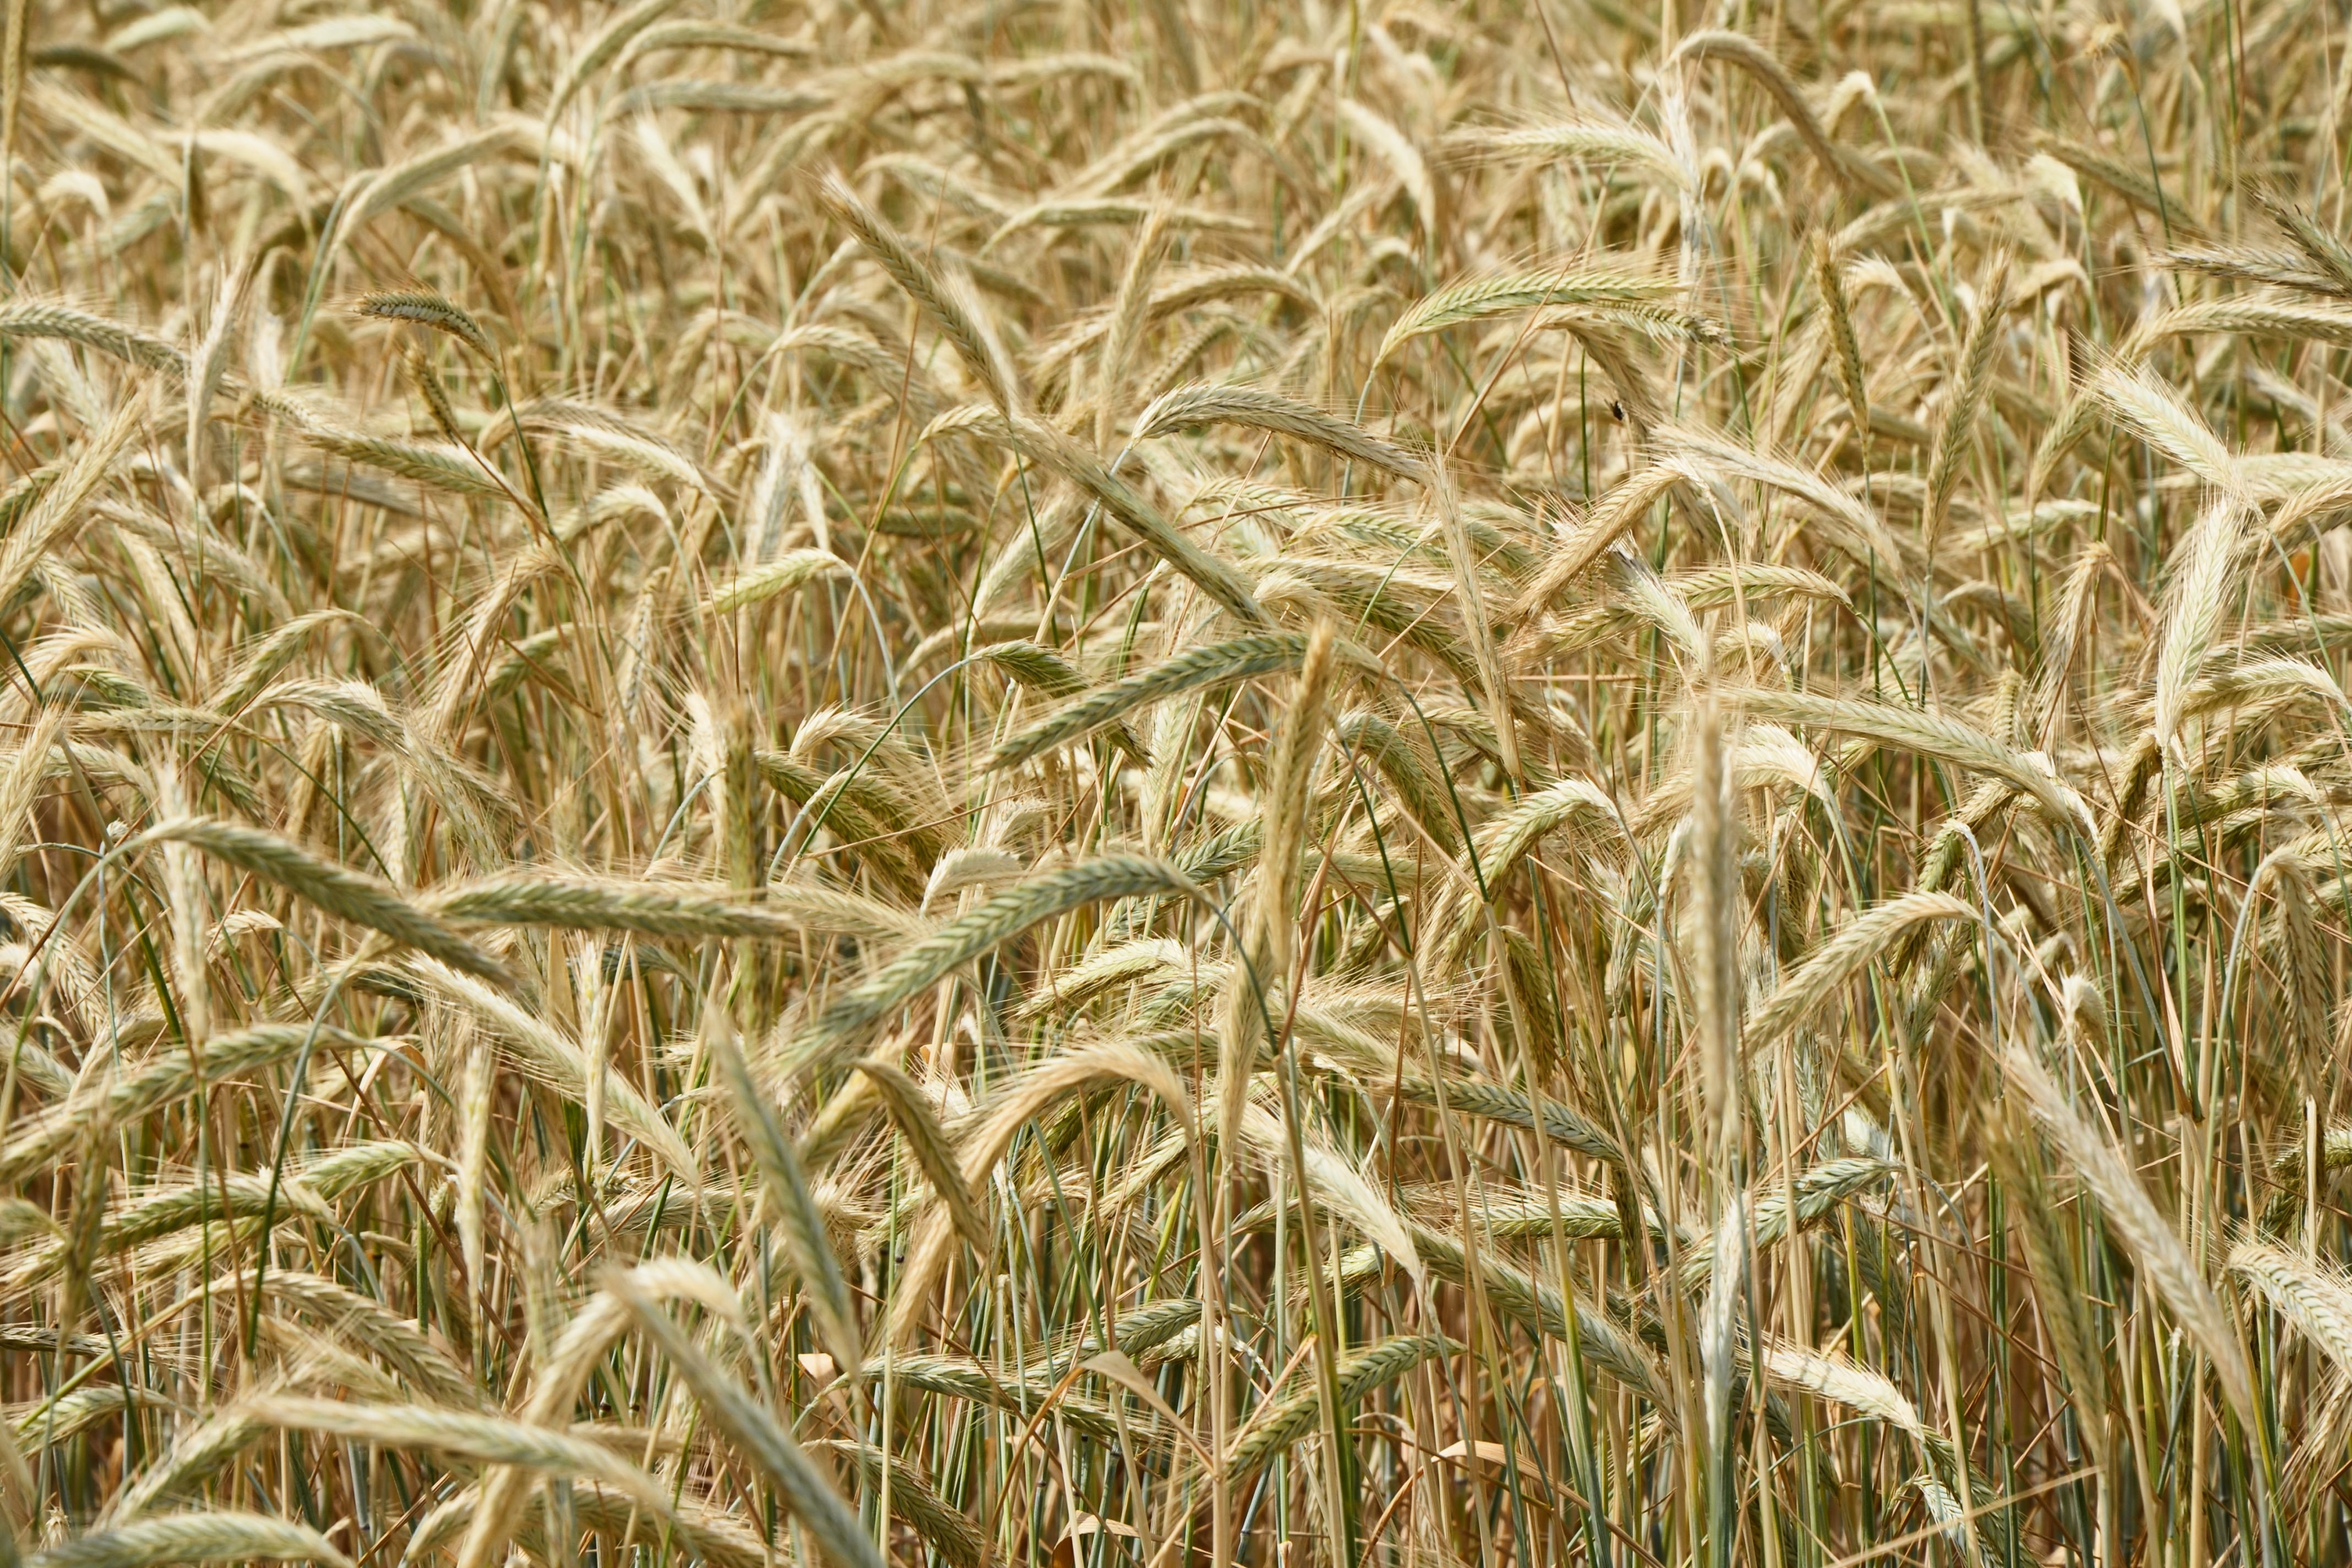
grass, plant, field, barley, wheat, summer, food, crop, soil, agriculture, spike, cereal, rye, cornfield, cereals, flowering plant, commodity, emmer, triticale, hordeum, grass family, land plant, food grain, einkorn wheat